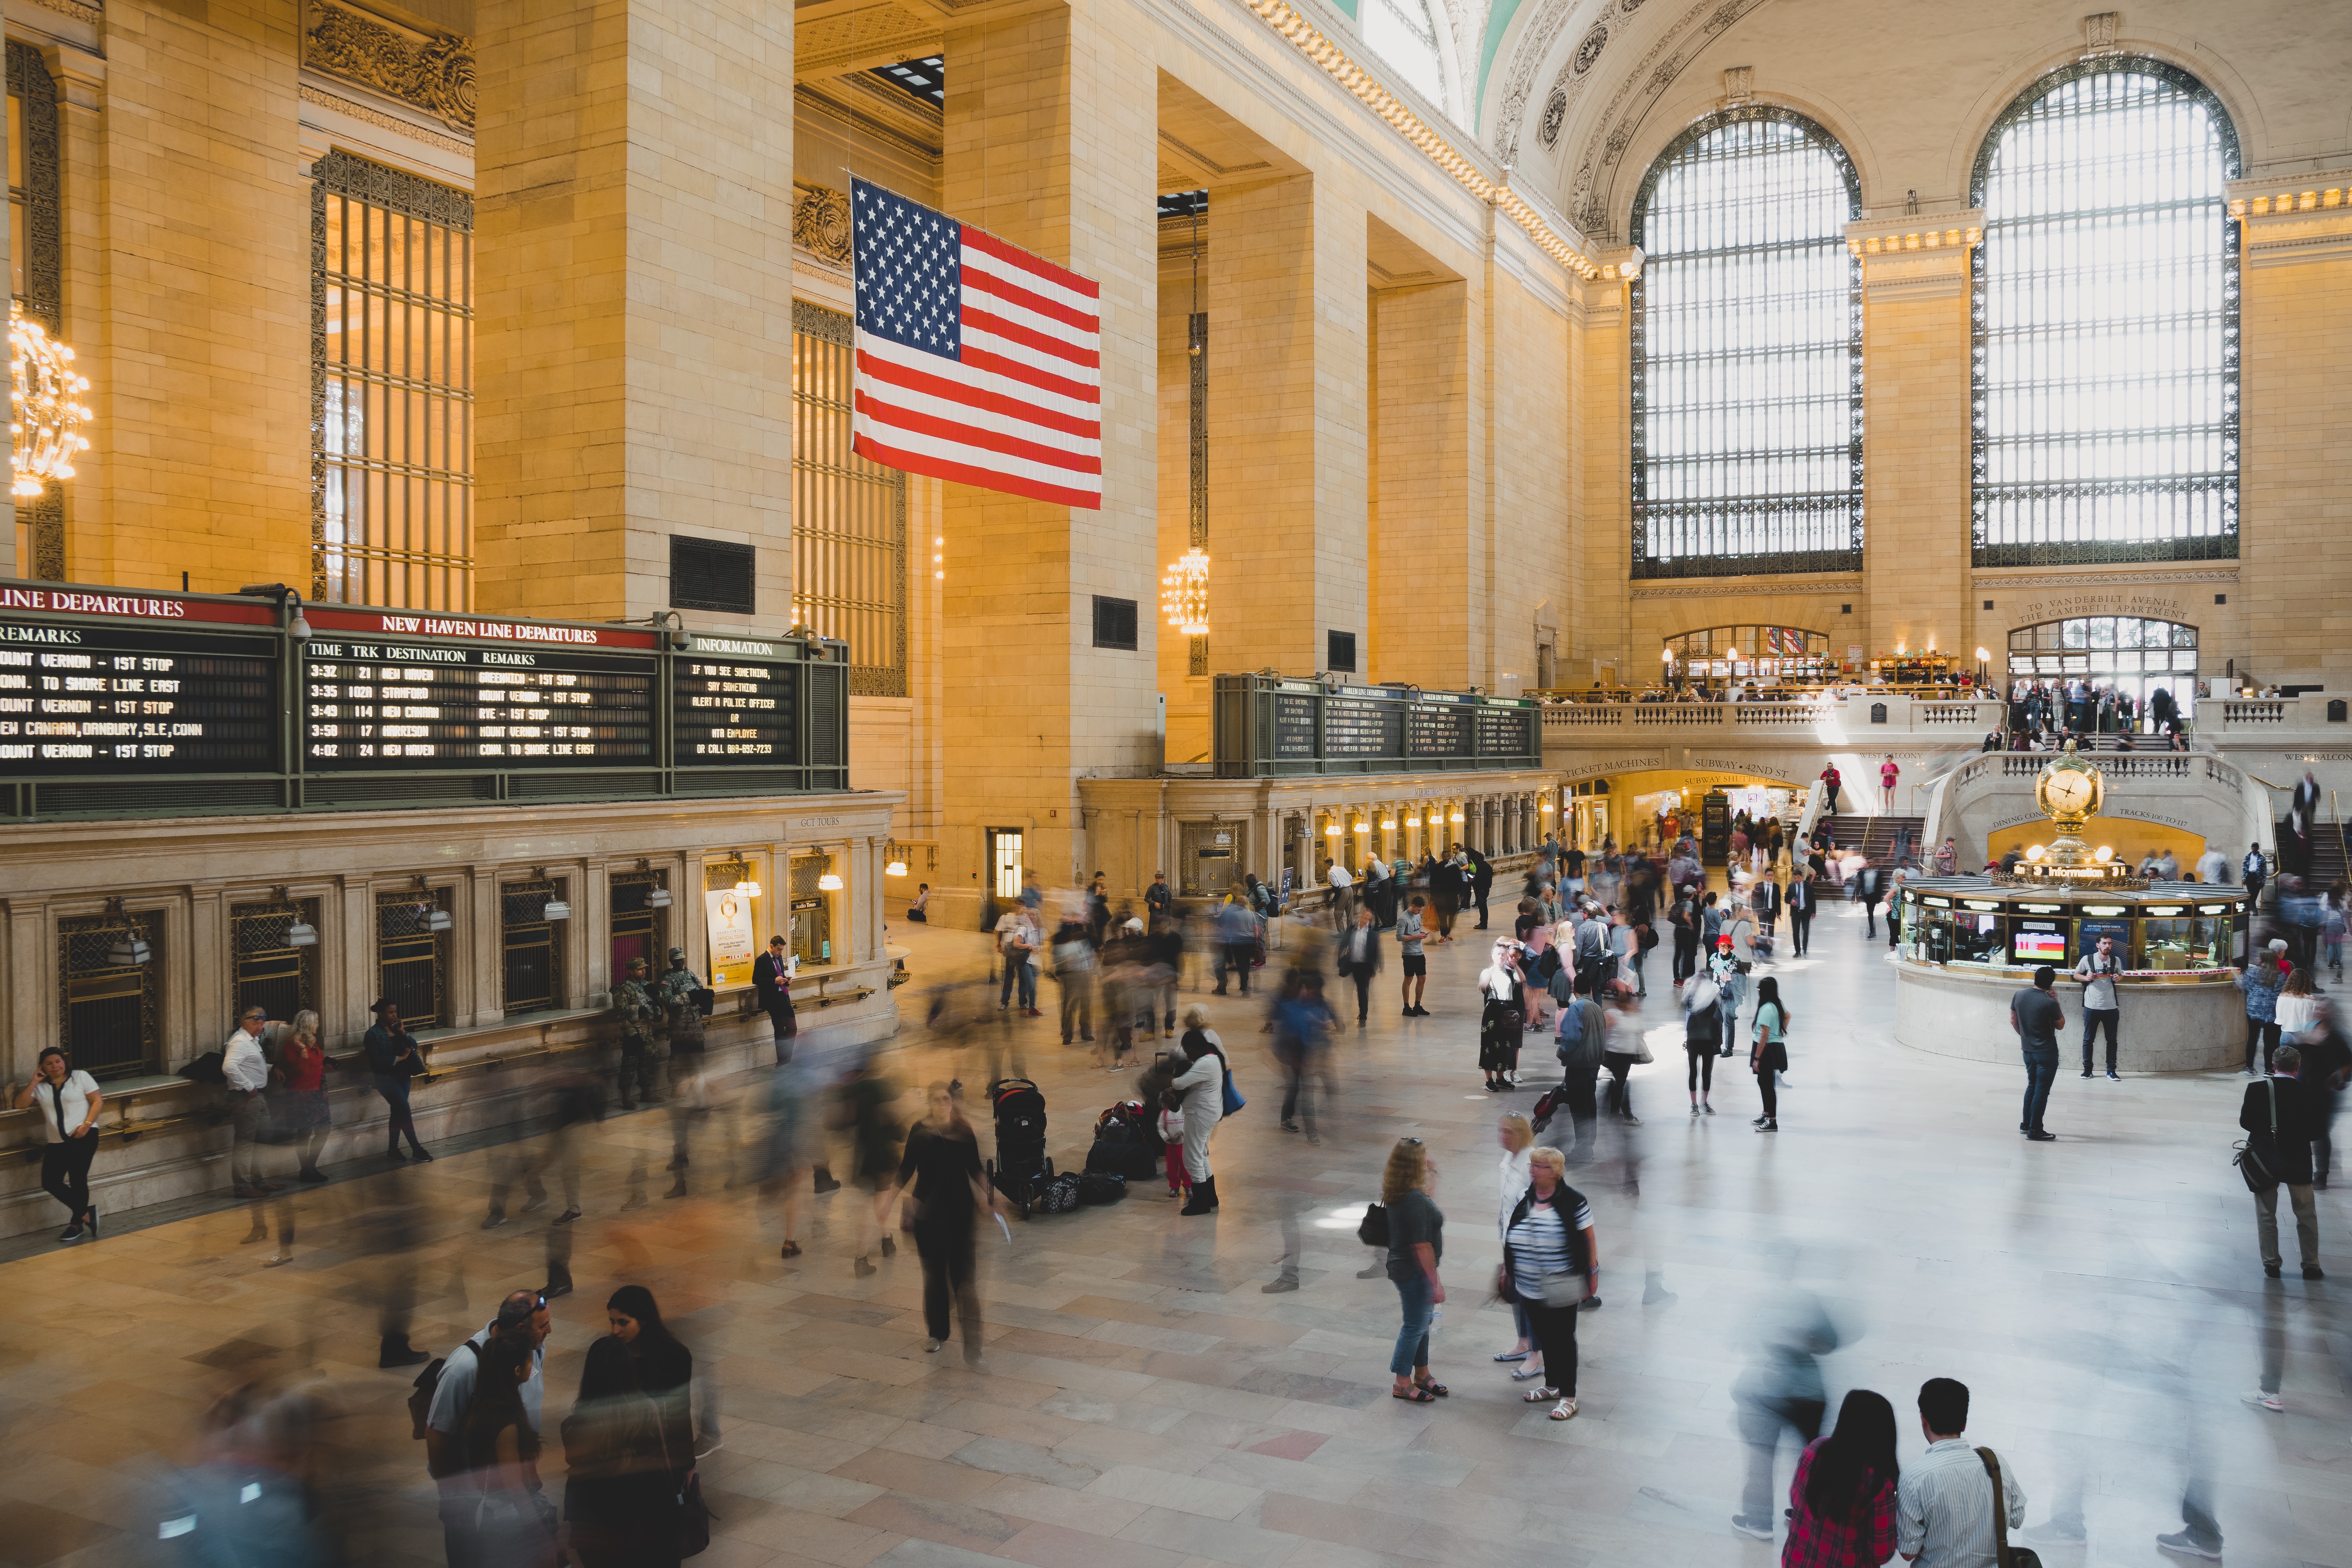
building, plaza, shopping, public transport, tourist attraction, retail, shopping mall